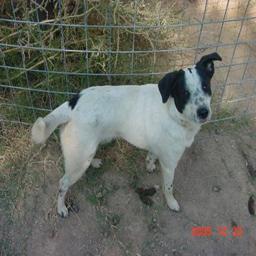
Animal: dogs